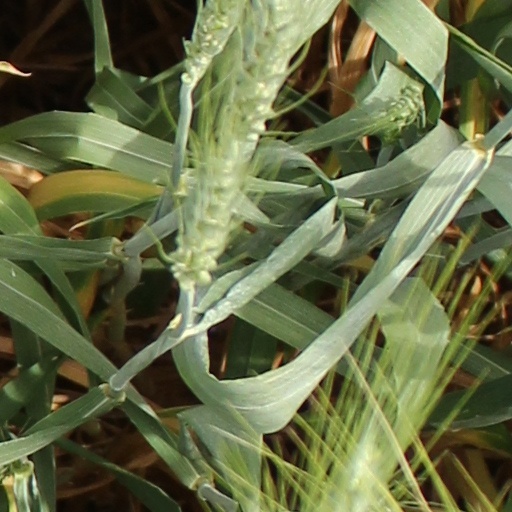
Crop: wheat